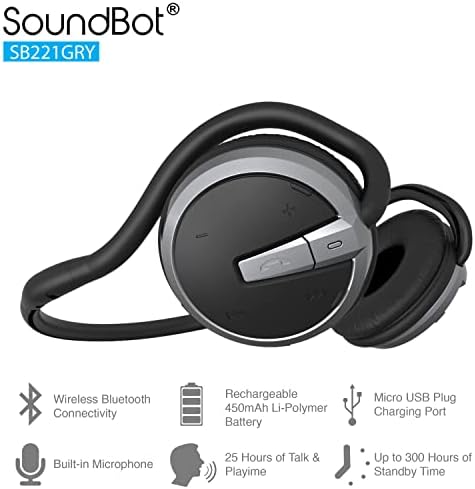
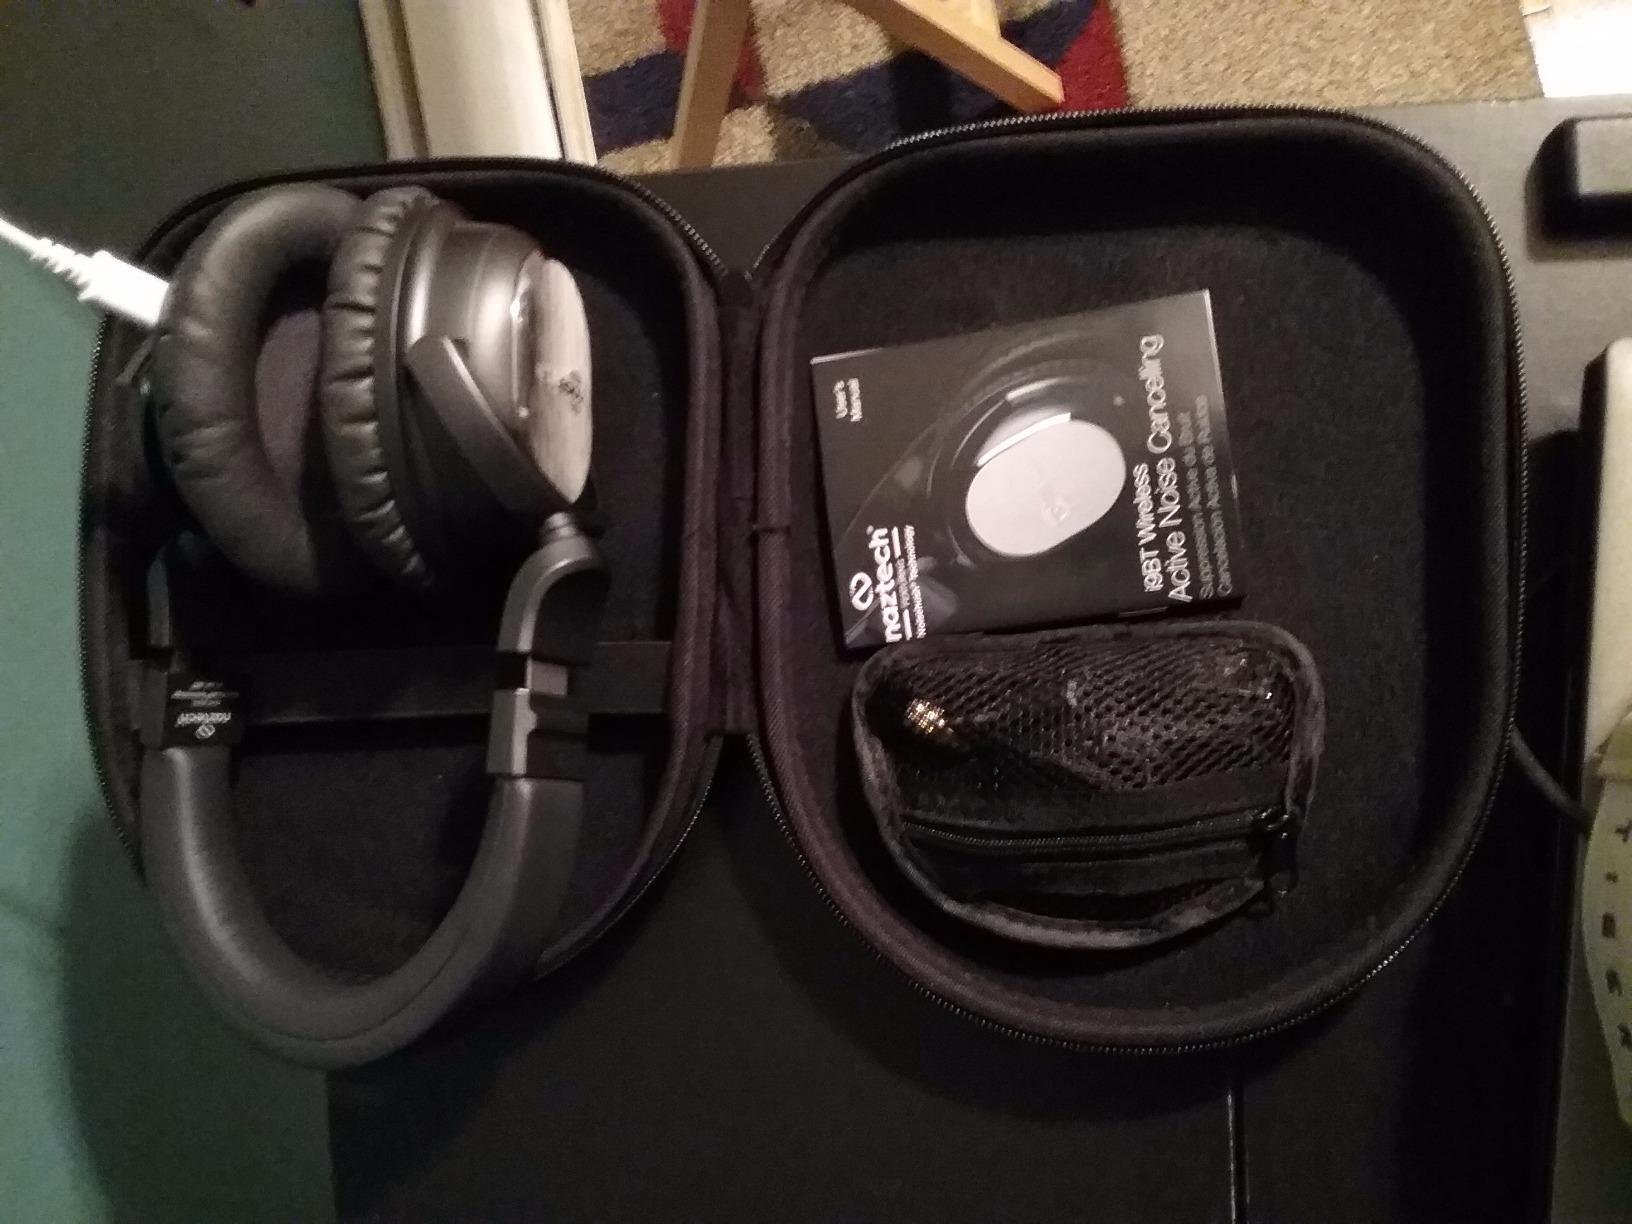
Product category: headphones
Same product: no